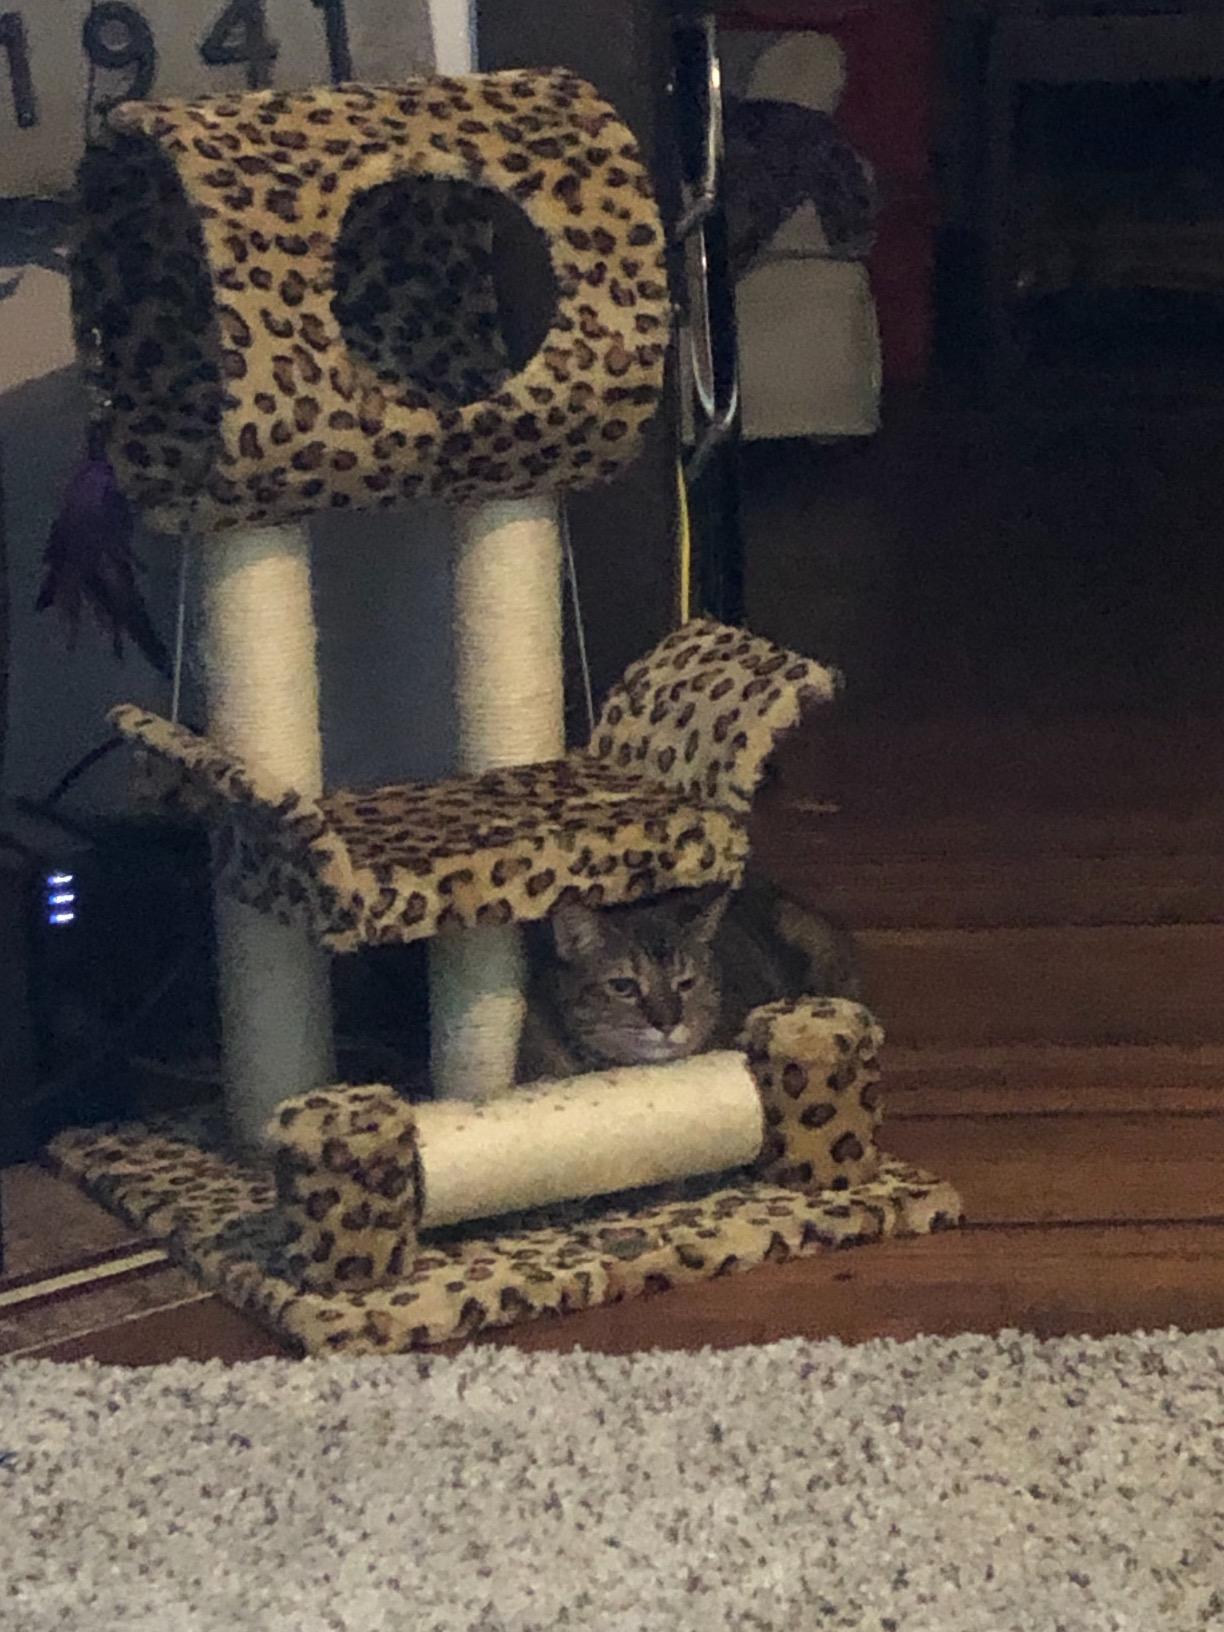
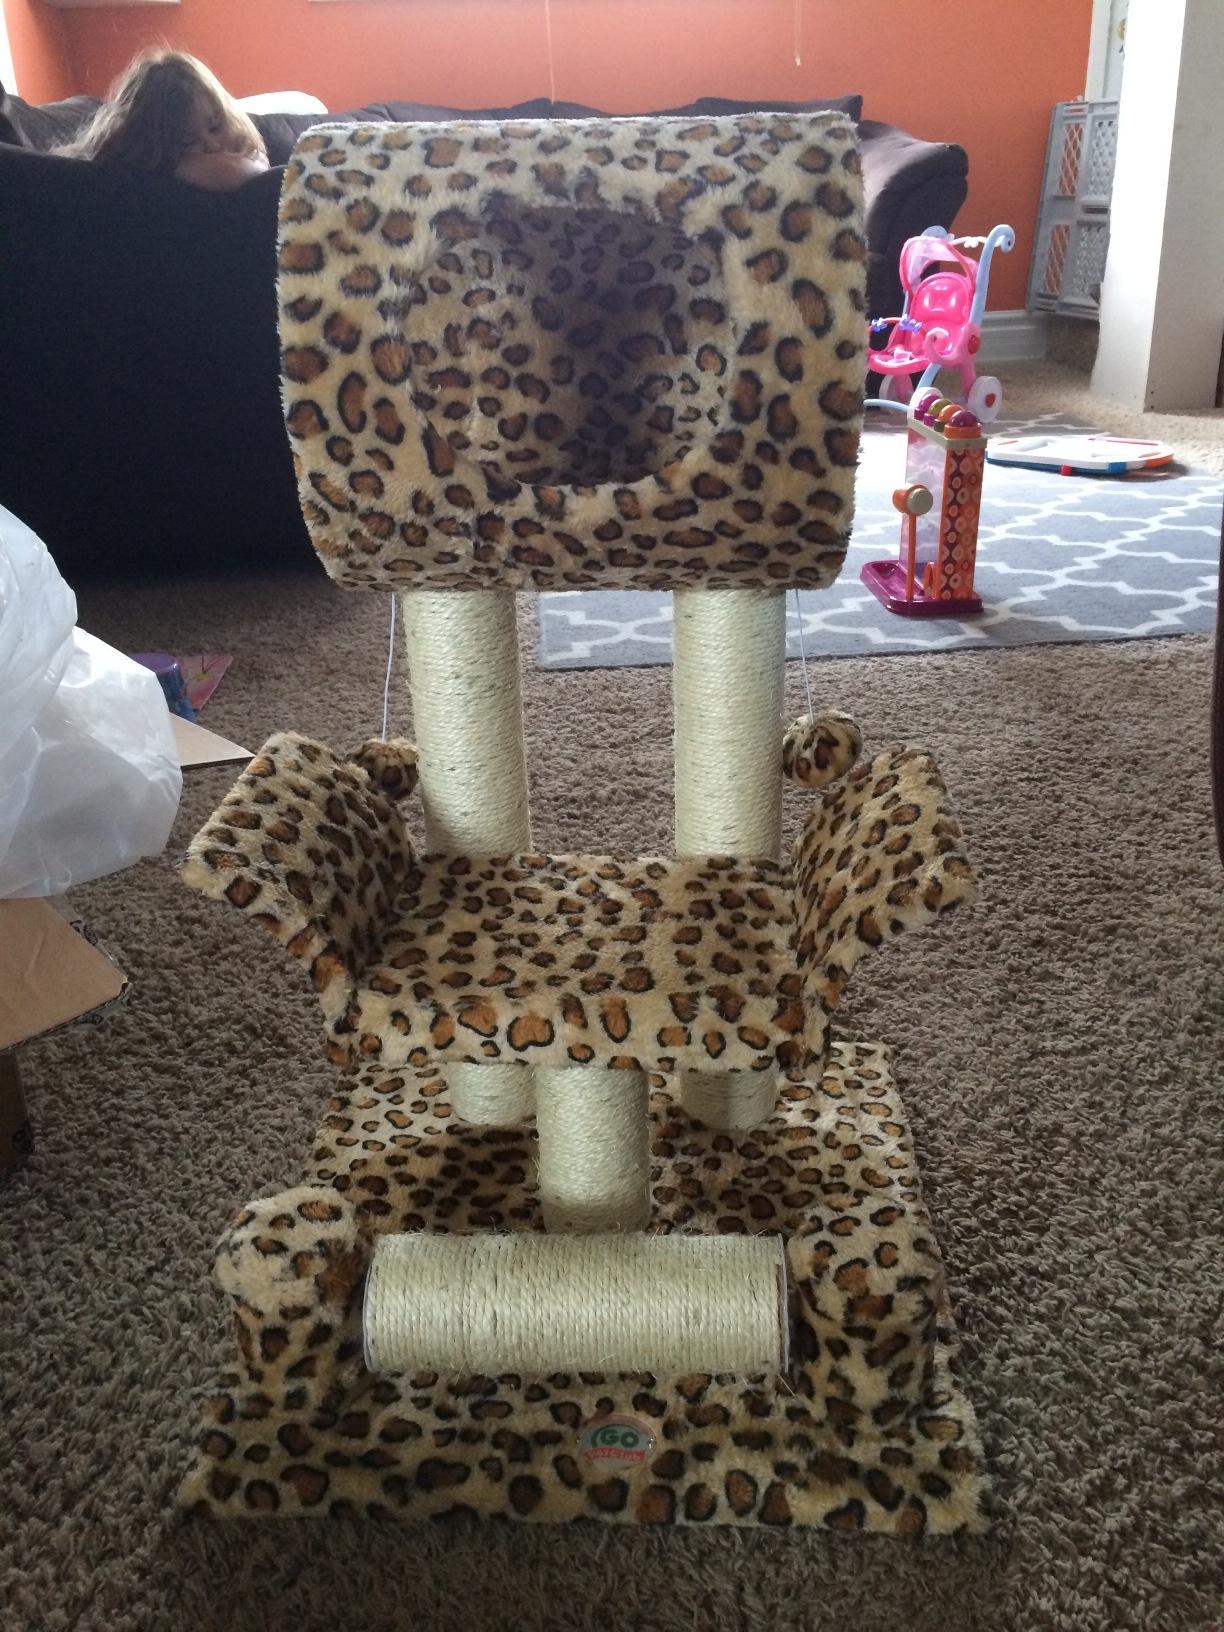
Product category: items_cat tree
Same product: yes